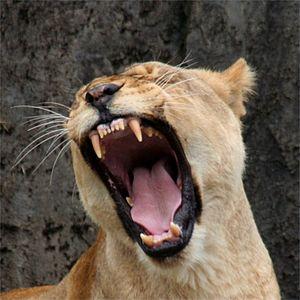
Une lionne (Panthera leo)